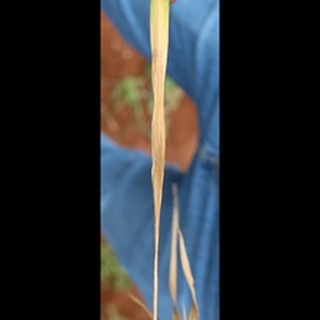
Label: wheat_leaf_blight